Taiwan High Speed Rail

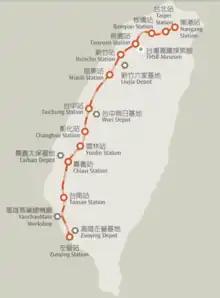
Taiwan High Speed Rail map, as of 2022

The railway was opened in 2007, with limited commercial services between Banqiao and Zuoying stations from 5 January, with full service from Taipei Station to Kaohsiung from May 2007.